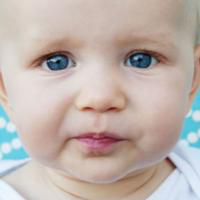
Age group: age 01-10